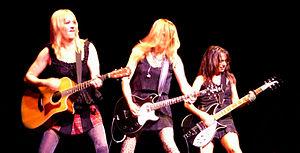
Le terme girls band, littéralement « groupe de filles », est une expression dérivée de la version masculine boys band. Il s'agit d'un groupe musical composé uniquement de filles, ou de femmes.
The Bangles est un groupe féminin de rock américain, originaire de Los Angeles, en Californie. Il est populaire dans les années 1980, période durant laquelle il sort trois albums studio, et notamment à travers les chansons Manic Monday, Walk Like an Egyptian et Eternal Flame. Après une séparation en 1989, le groupe se reforme en 1999, et sort deux nouveaux albums.
Cet article est une liste non exhaustive de girls bands existant ou ayant existé. Un girls band est un groupe de musique féminin dont les membres chantent et jouent de leur propre instrument.